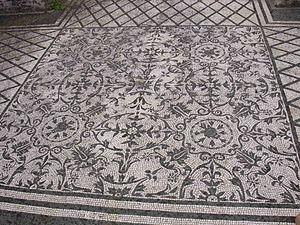
Mosaiques de l'hospitalia Auteur:Guilhem dulous
La villa d'Hadrien, ou villa Hadrienne, en latin villa Hadriana, est une villa antique bâtie par l'empereur Hadrien au IIᵉ siècle. Située sur le territoire de la frazione de Villa Adriana à Tivoli, à une trentaine de kilomètres de Rome, elle figure parmi les ensembles monumentaux les plus riches de l'Antiquité. Elle est répartie sur une surface de 120 hectares, dont environ 40 sont visibles de nos jours.